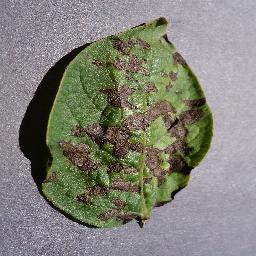
Label: Potato___Early_blight